Villmar

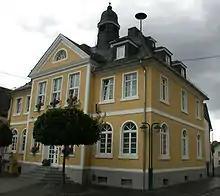
Villmar Town Hall

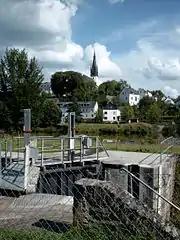
Villmar seen from the Lahn lock

The church was built between 1746 and 1749 by Thomas Neurohr (Boppard) on the former site of a 1282 Late Romanesque church which had been called a “basilica”. It was built with a five-arched nave with buttresses and flat groin vaulting. The somewhat narrower quire with its arch and 5/8 end is set to the east, ahead of the tower. The latter was given a new neo-Gothic pinnacle after a lightning strike in 1885.